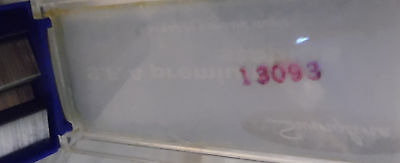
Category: stapler